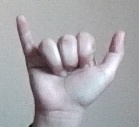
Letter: ya